Peace dollar

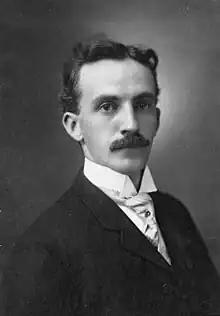
Numismatist Farran Zerbe's paper to the 1920 ANA convention caused the Association to advocate for a peace coin.

Zerbe's proposal led to the appointment of a committee to transmit the proposal to Congress and urge its adoption. According to numismatic historian Walter Breen, "Apparently, this was the first time that a coin collector ever wielded enough political clout to influence not only the Bureau of the Mint, but Congress as well." The committee included noted coin collector and Congressman William A. Ashbrook (Democrat–Ohio), who had chaired the House Committee on Coinage, Weights, and Measures until the Republicans gained control following the 1918 elections.